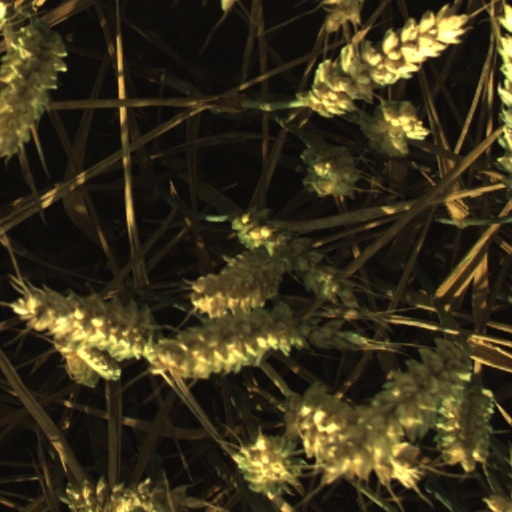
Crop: wheat